Women and bicycling in Islam

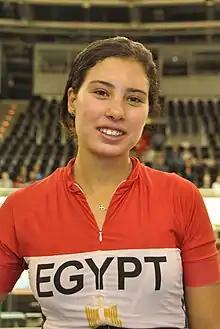
Ebtissam Zayed Ahmed Mohamed is an Egyptian road and track cyclist.

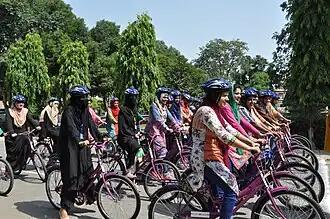
Female agriculture students in Faisalabad, Pakistan, ride donated bicycles around campus.

The primary concern of religious scholars is that bicycling, especially in public spaces, could lead to increased sexual promiscuity. This belief is based on the Quran's requirement that women should protect their chastity. It initially led to the prohibition of horseback riding and was later extended to cycling.